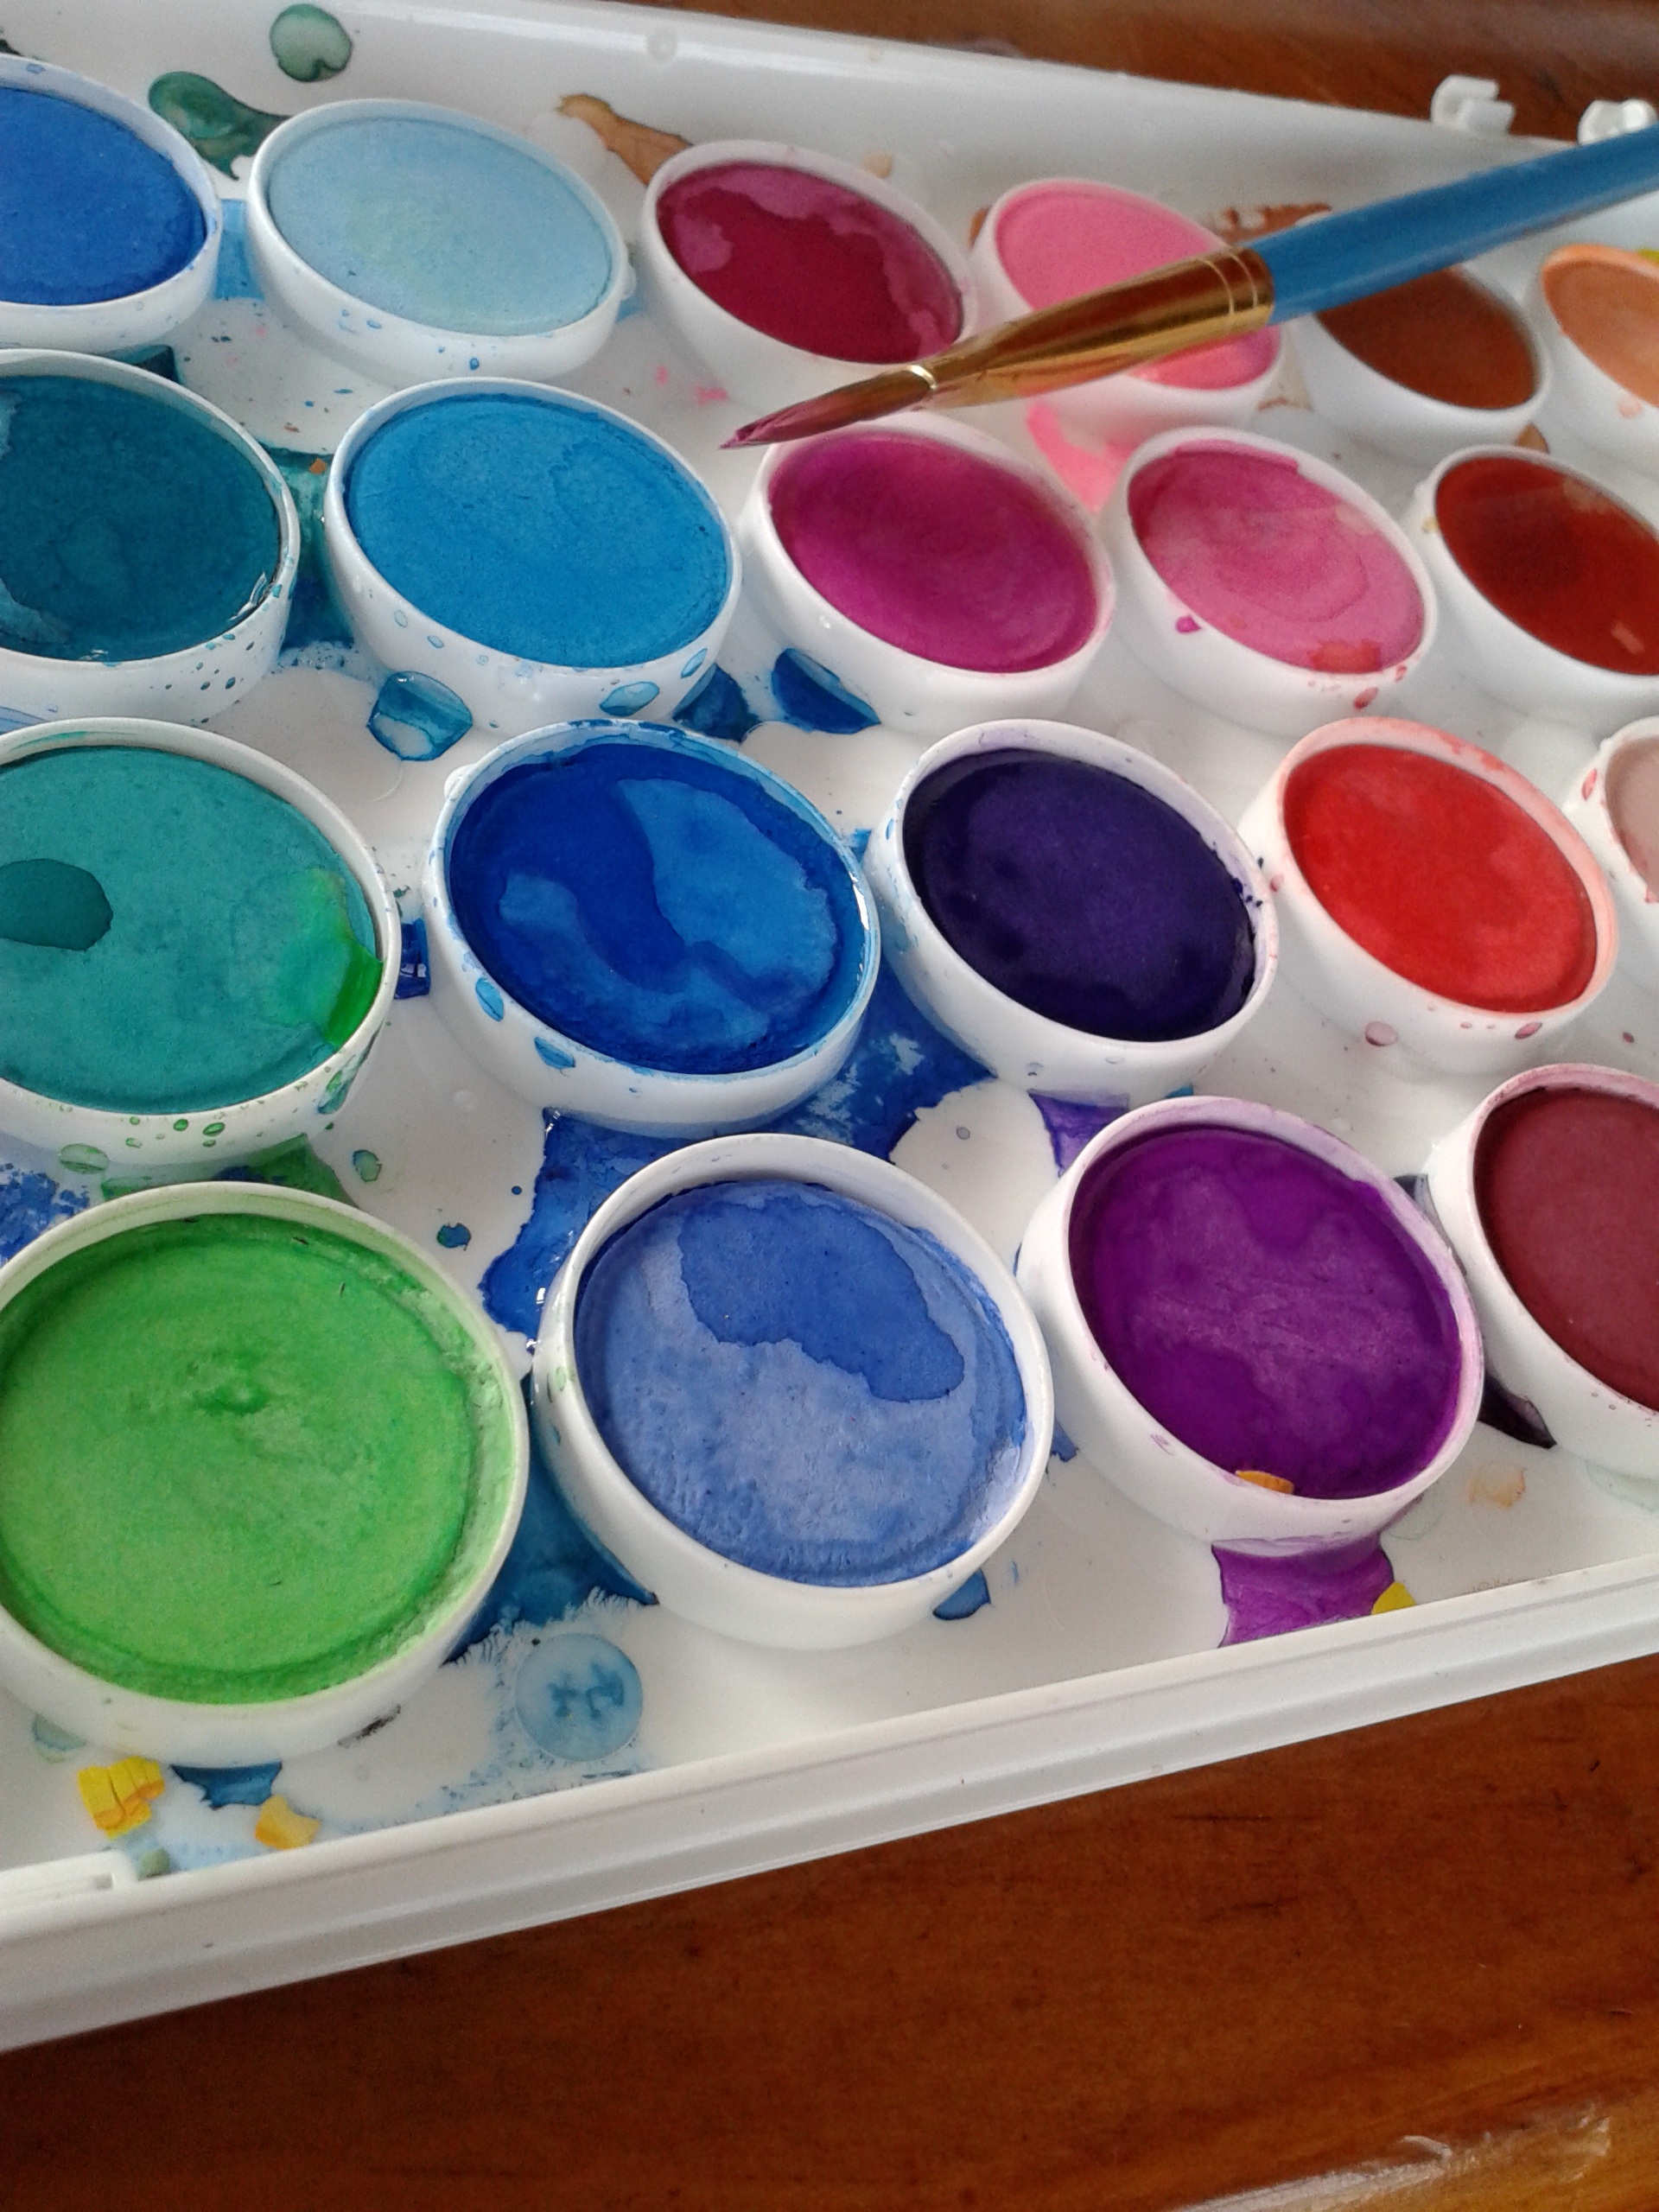
orange, color, ceramic, artist, paint, blue, paintbrush, material, circle, art, painter, palette, expressionism, drawing, creativity, crafts, design, eye, organ, brushes, draw, shape, canvas, stroke, watercolors